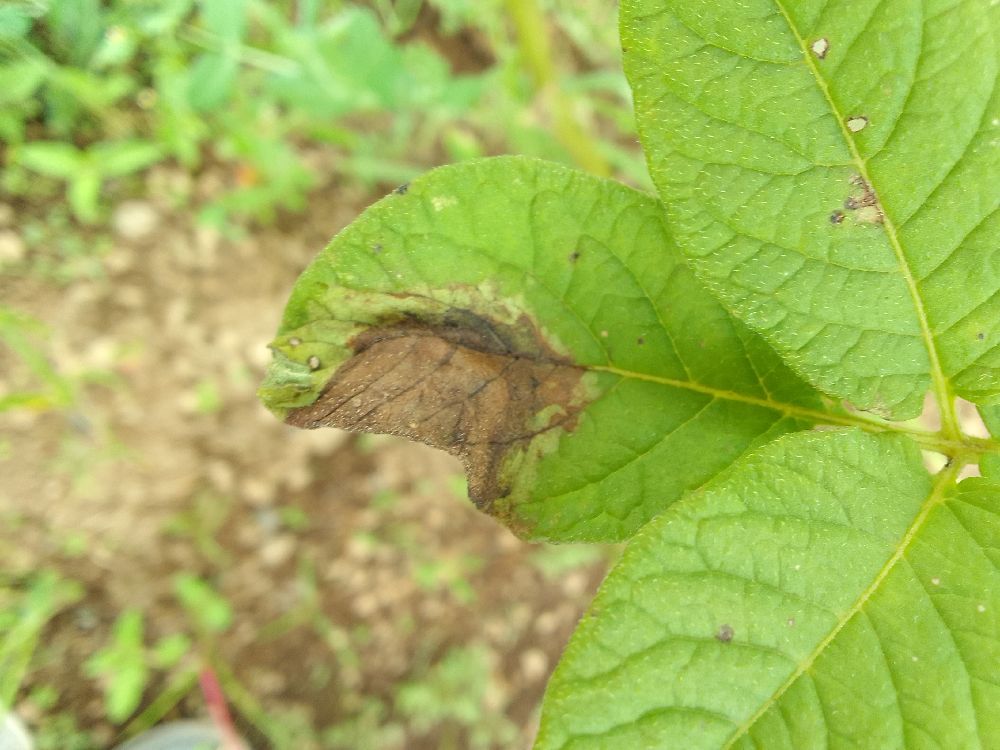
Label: Late blight